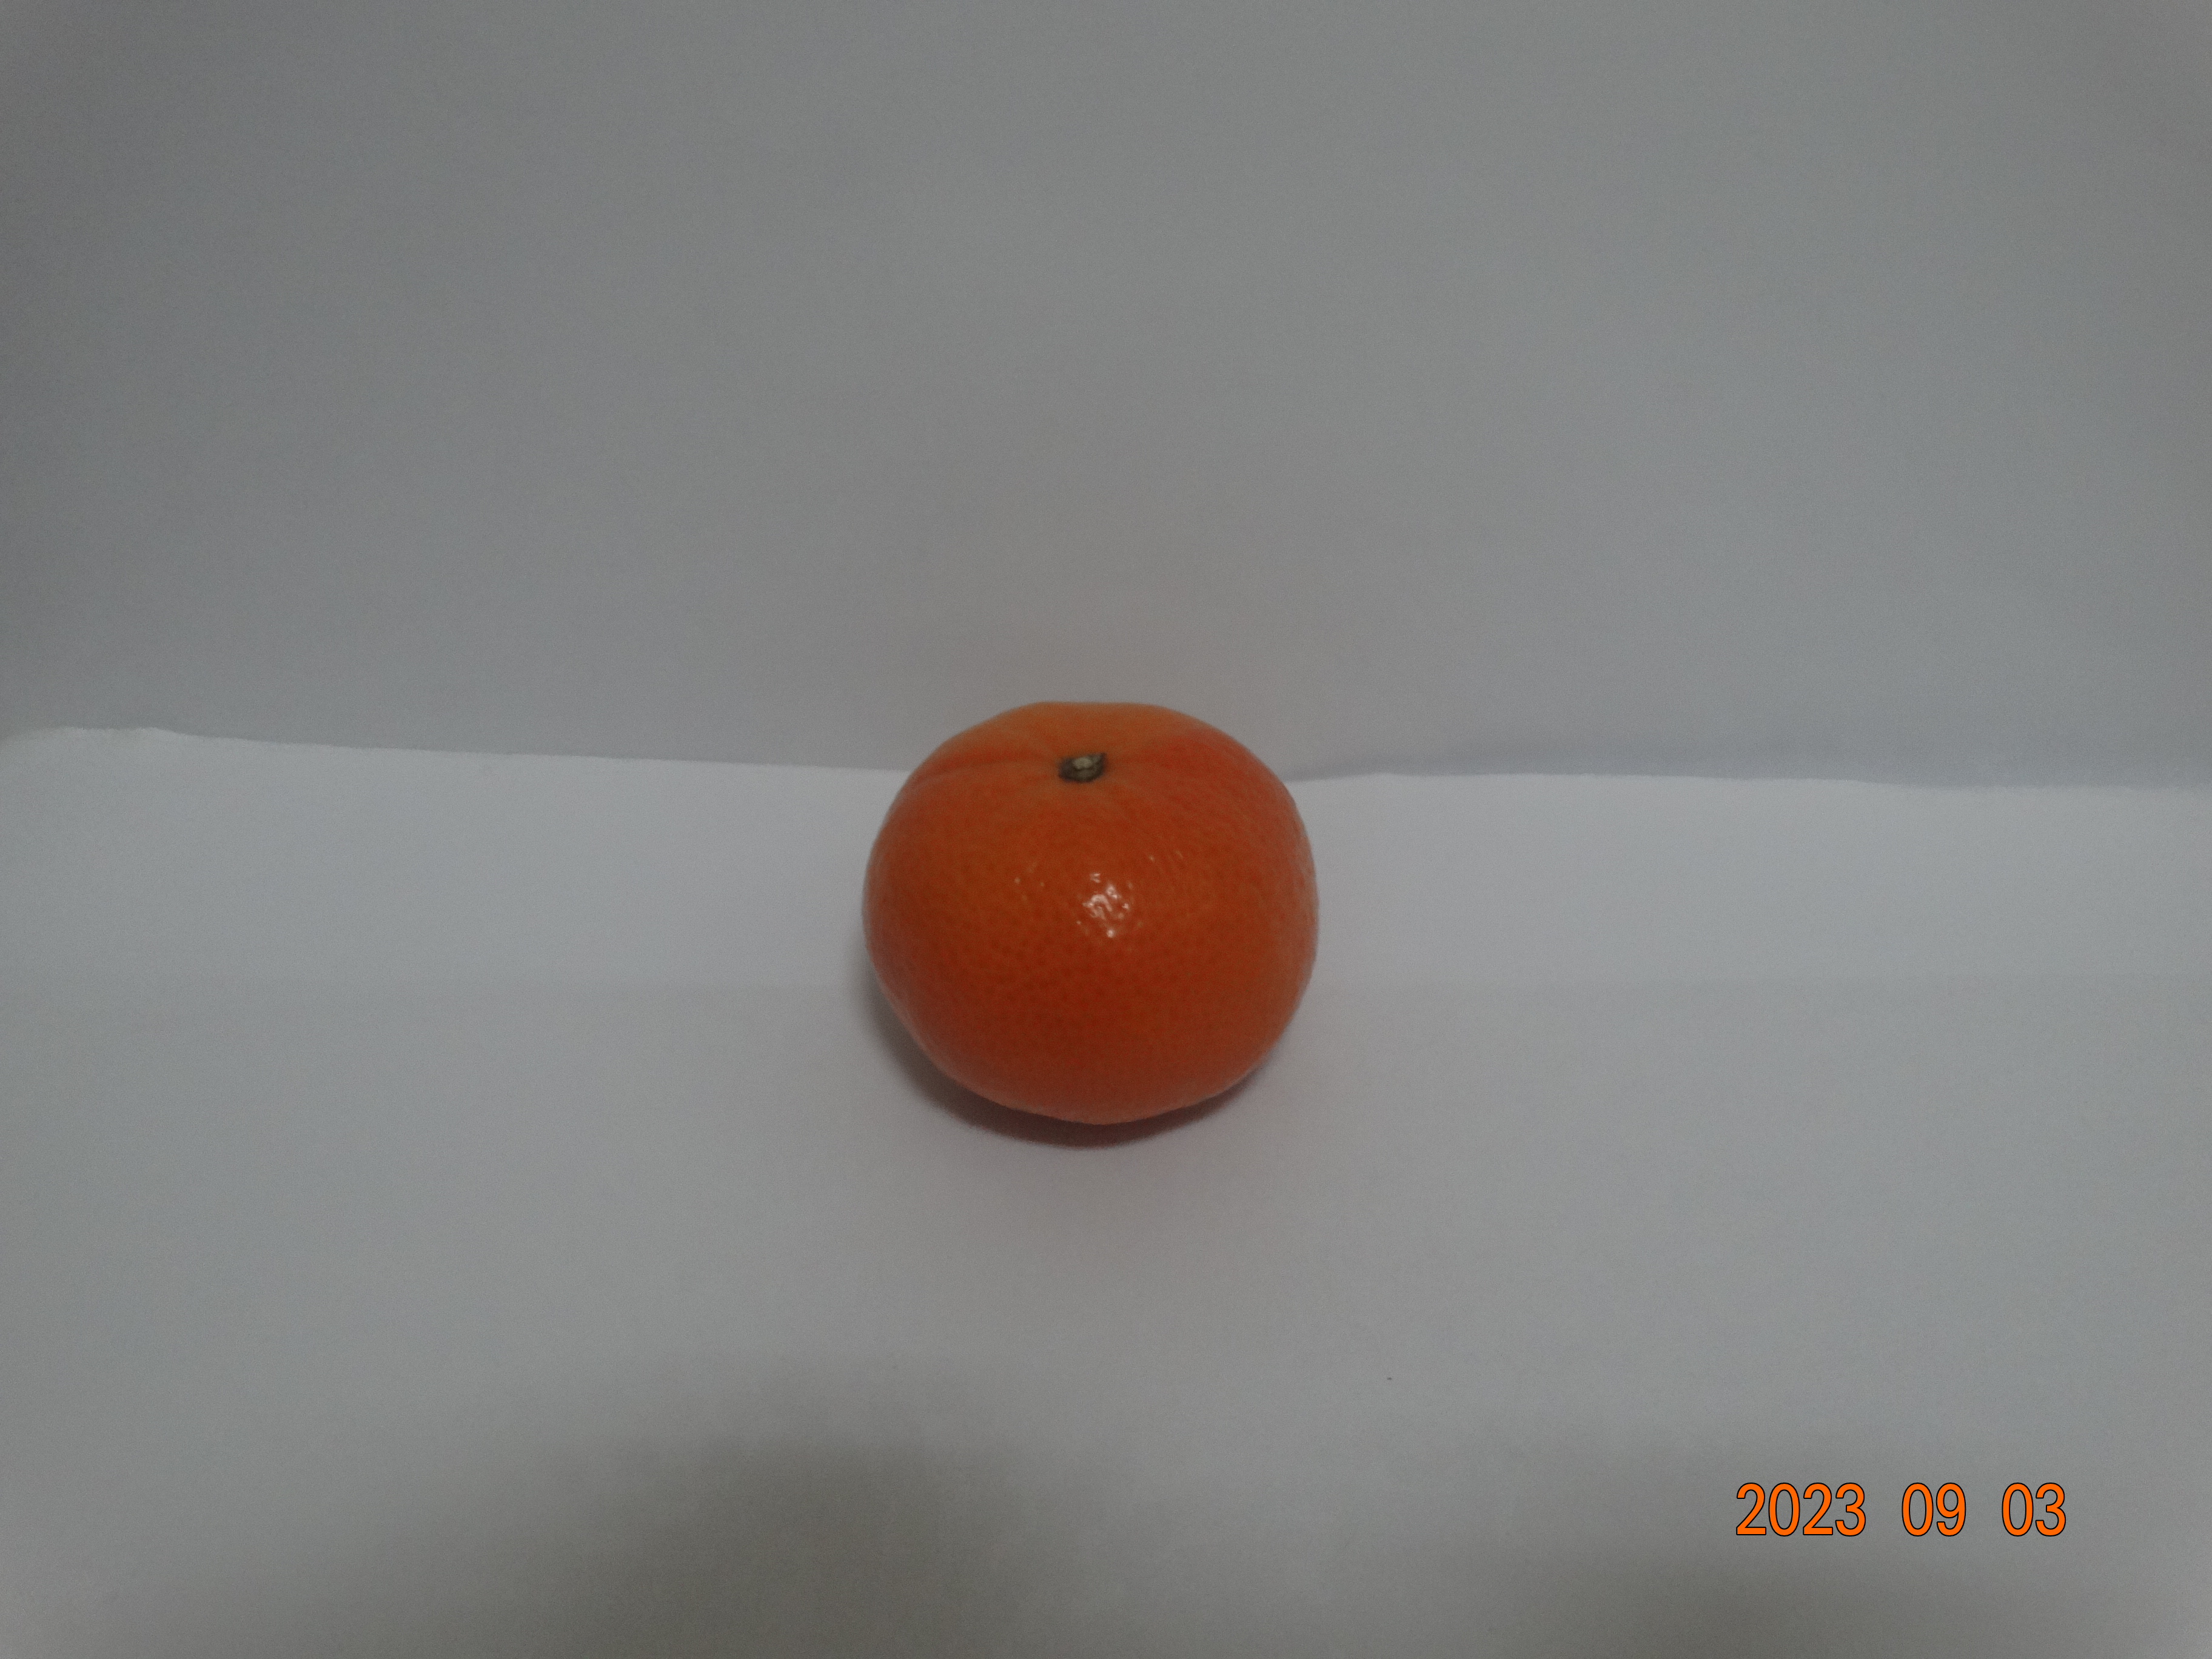
Citrus fruit variety: tangerine